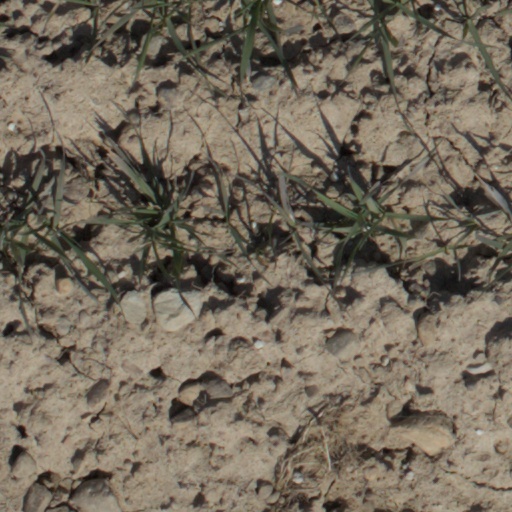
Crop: wheat